Tina Punzel

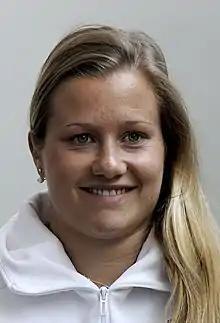
Punzel in 2016

Punzel competed at the 2015 World Aquatics Championships.